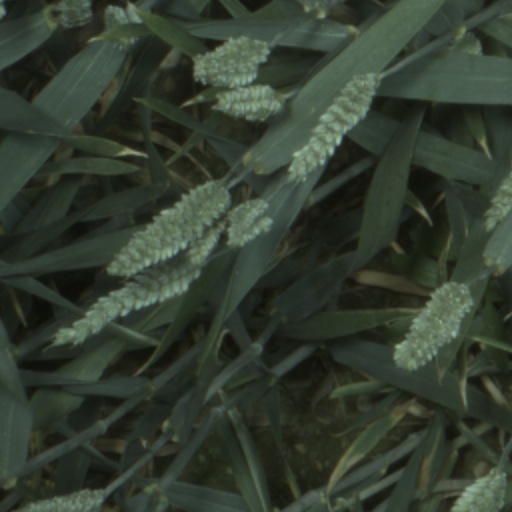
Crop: wheat